Selah (song)

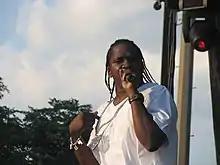
In October 2019, the song was leaked, which provoked criticism from GOOD Music president Pusha T.

American singer-songwriter Ant Clemons first became involved with West during the recording sessions for the rapper's eight studio album "Ye" (2018), with Clemons helping record the album's second single "All Mine" (2018). Following on from Clemons being involved with West as a songwriter for Teyana Taylor's second studio album "K.T.S.E." in June 2018, the two of them didn't see each other again until the fall of that year. At that time, Clemons went to Chicago and found himself freestyling in front of others, including West. During the freestyle session, Clemons gave West a demo he worked on, off of which they built the skeleton of "Selah", originally called "Chakras". Alongside helping create the song and providing backing vocals for it, Clemons contributed vocals to fellow "Jesus Is King" tracks "Everything We Need" and "Water".